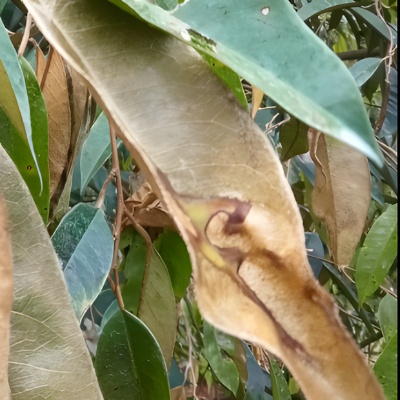
Label: Leaf_Rhizoctonia